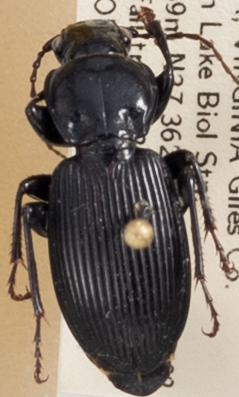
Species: Pterostichus coracinus
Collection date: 2019-08-13
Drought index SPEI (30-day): -0.03
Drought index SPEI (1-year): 1.69
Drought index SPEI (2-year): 1.69